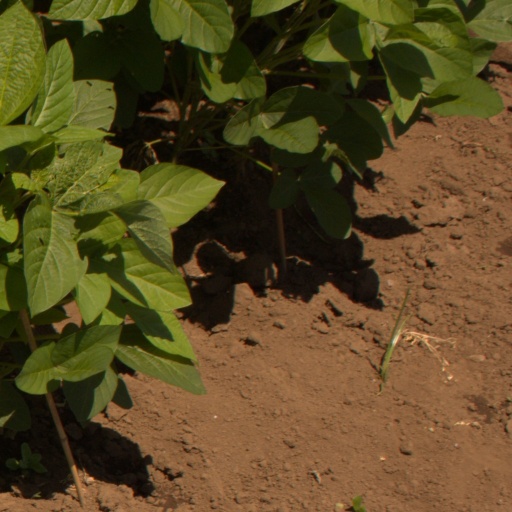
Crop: soybean